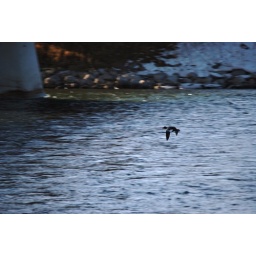
A duck flying over the Bow River